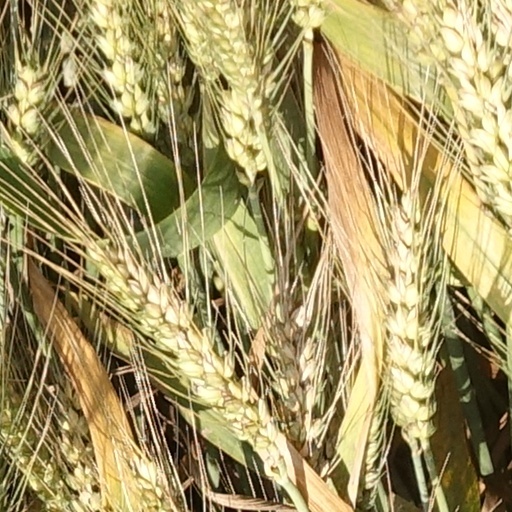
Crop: wheat